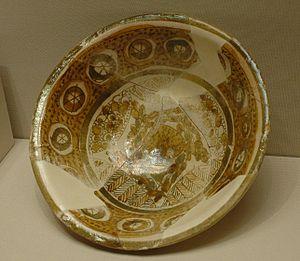
Coupe.
Suse est une ancienne cité de l'Iran située dans le sud-ouest de ce pays, dans une plaine à environ 140 km à l'est du fleuve Tigre. Habitée dès la fin du Vᵉ millénaire av. J.‑C., elle fut durant la haute Antiquité une des principales villes de la civilisation élamite, puis aux Vᵉ – IVᵉ siècle av. J.-C. la capitale de l'Empire perse achéménide, et resta peuplée jusqu'au XVᵉ siècle de notre ère au moins. La ville iranienne de Shush qui se trouve à proximité, en a pris la suite depuis le milieu du XXᵉ siècle.
Suse est l'un des plus importants sites archéologiques iraniens, à la frontière entre monde mésopotamien et monde persan. Habité depuis des temps très anciens, il est resté occupé jusqu'au milieu du XVᵉ siècle. Ses fouilles, réalisées par des équipes françaises, ont permis la découverte de nombreux objets, dont une importante production de céramique datant de la période islamique, actuellement conservée pour une grande partie au musée du Louvre.
L'art abbasside est une définition en histoire de l'art qualifiant la production artistique ayant eu lieu dans les actuels Iran et Irak avec une extension jusqu'au bord de la Méditerranée de la Syrie à la Tunisie en passant par l'Égypte et la péninsule Arabique, sous la dynastie abbasside des califes. Cette période artistique se termine à l'arrivée des Seldjoukides à Bagdad, en 1055. Après cette date, bien que la dynastie abbasside continue et passe des commandes artistiques, les historiens d'art estiment que le style est différent, et cet art est étiqueté comme art seldjoukide.